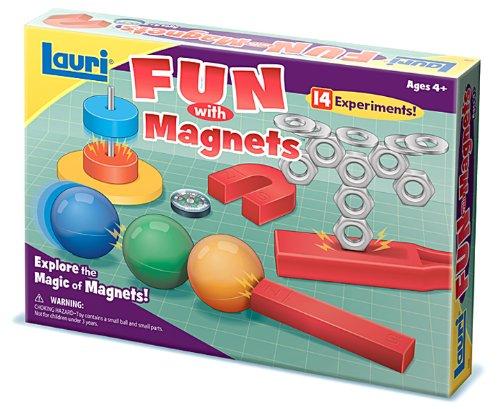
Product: Lauri - Fun with Magnets
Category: Toys & Games | Learning & Education | Science Kits & Toys
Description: Explore the magic of magnets.
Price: $16.44
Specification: ProductDimensions:7.5x2x1inches|ItemWeight:13.6ounces|ShippingWeight:14.1ounces(Viewshippingratesandpolicies)|Manufacturer:PatchProducts|ASIN:B00076DIX8|DomesticShipping:ItemcanbeshippedwithinU.S.|InternationalShipping:ThisitemcanbeshippedtoselectcountriesoutsideoftheU.S.LearnMore|Itemmodelnumber:5250|DatefirstlistedonAmazon:January10,2010